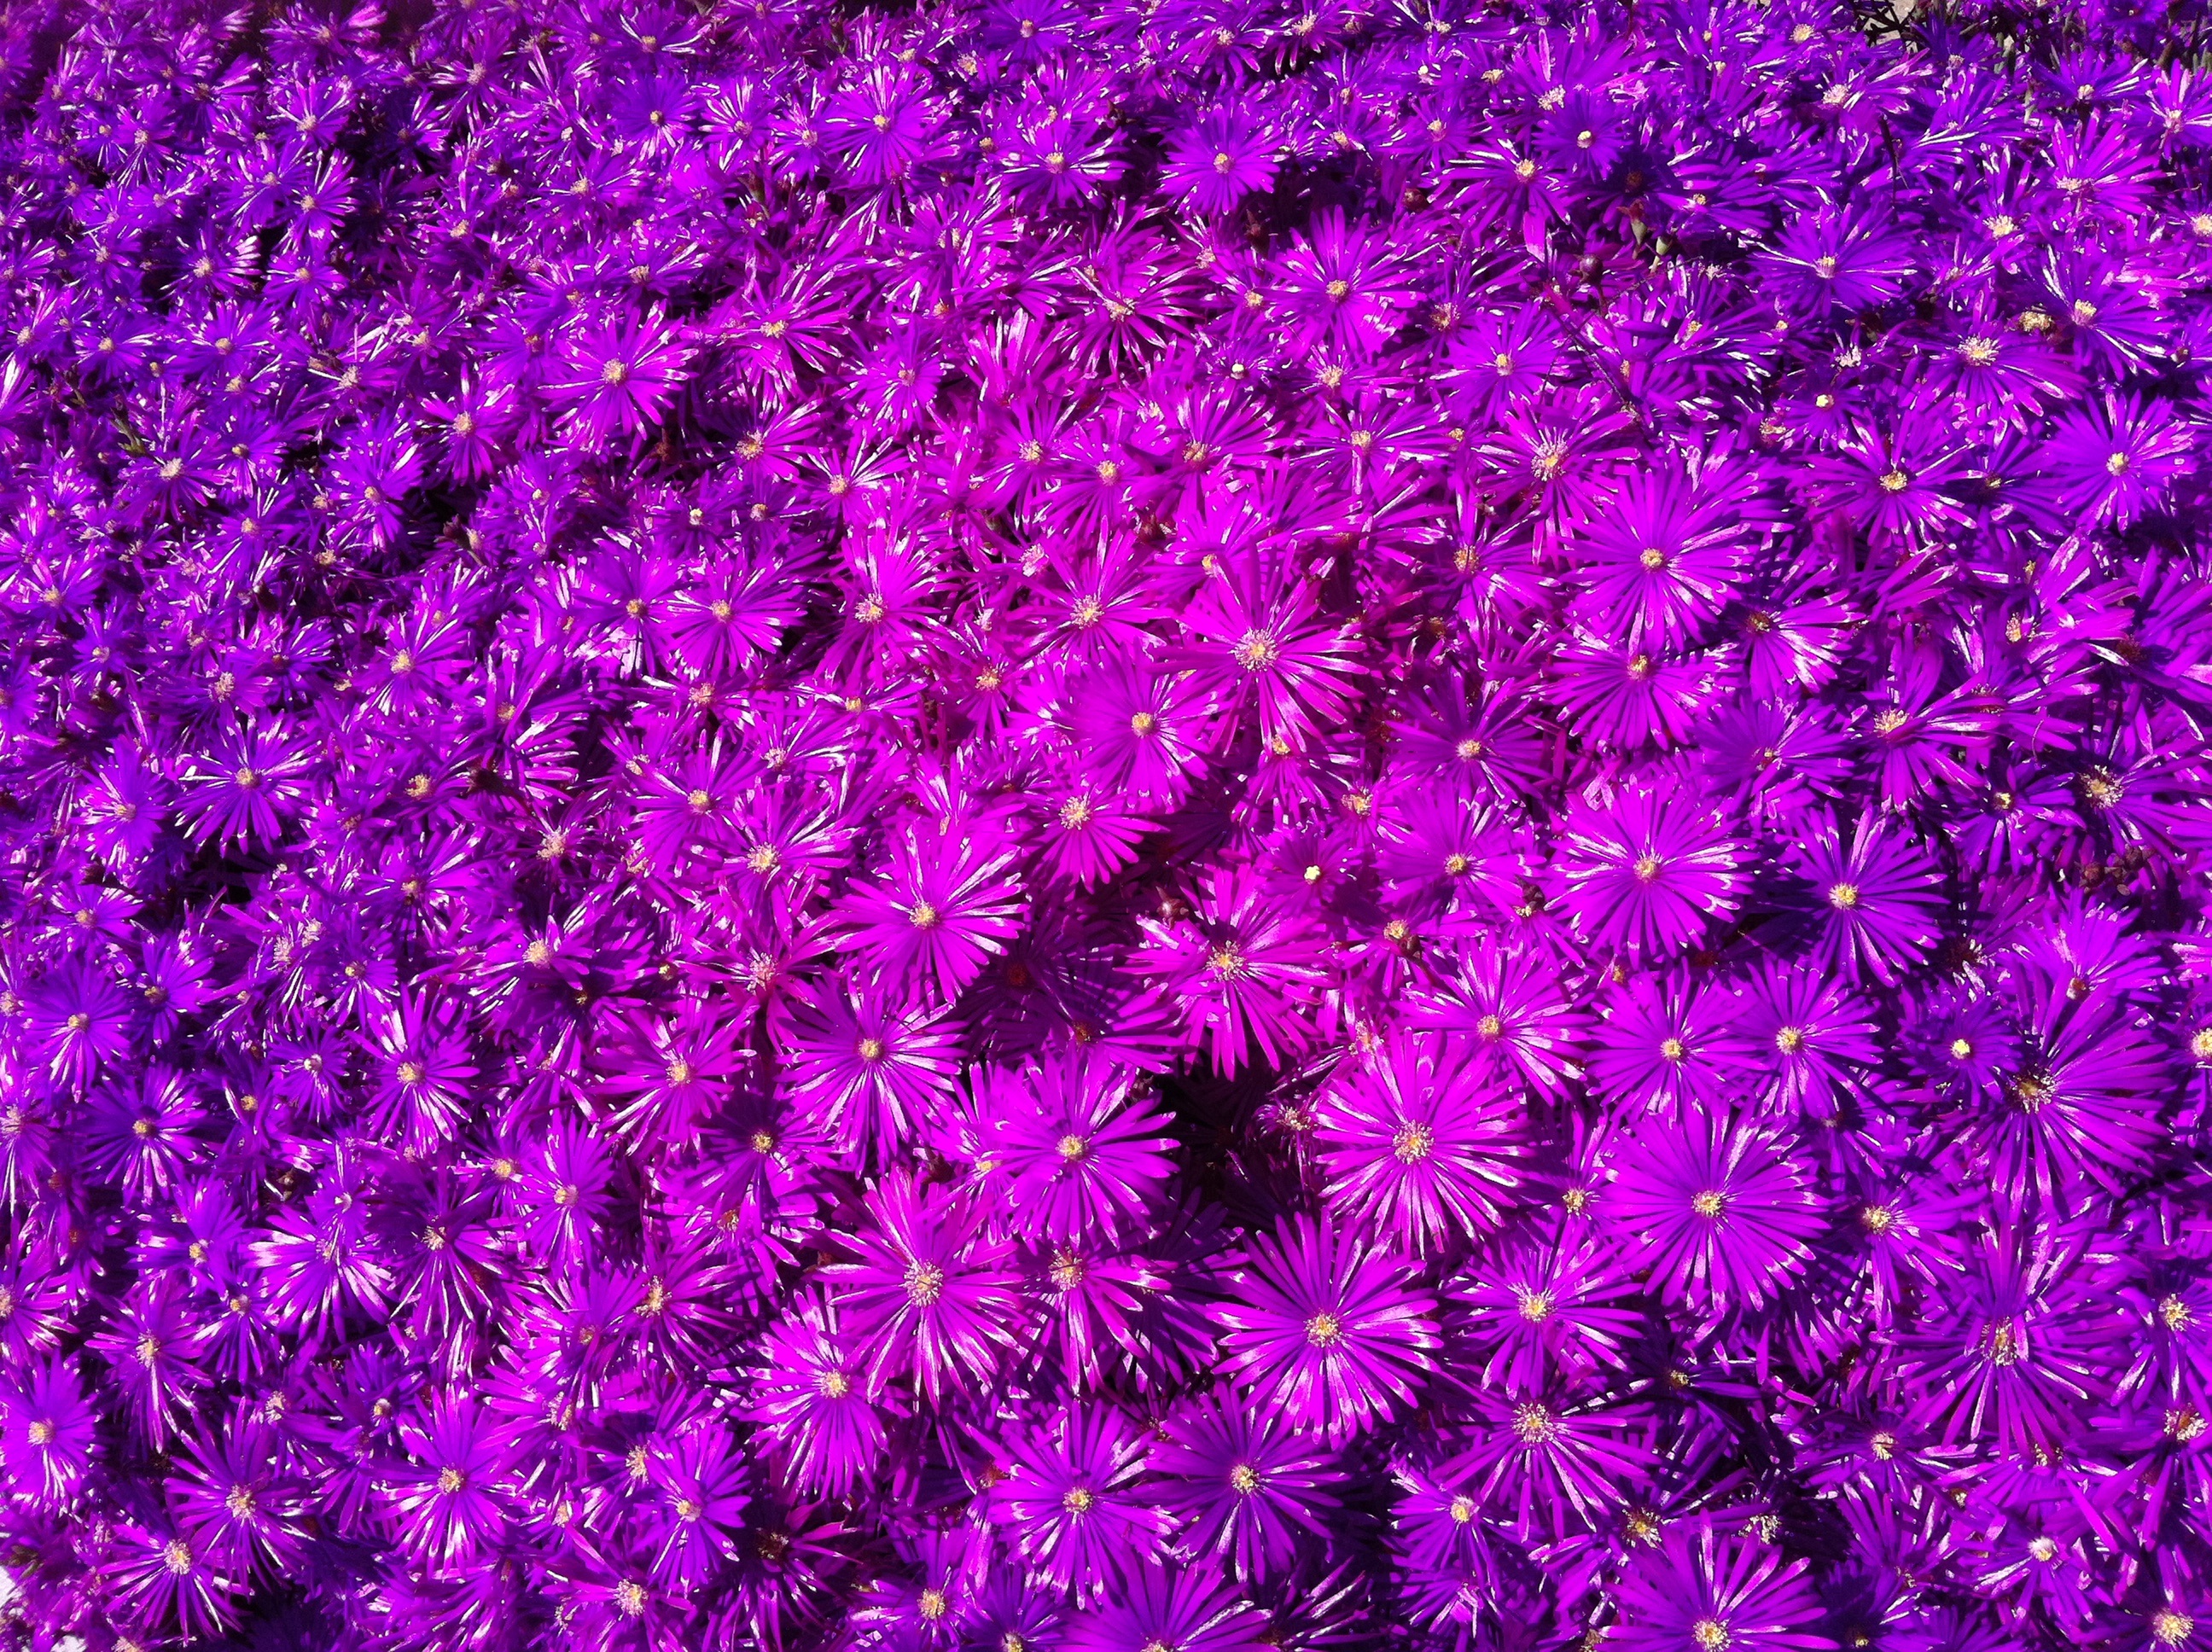
plant, flower, purple, spring, flora, lavender, wildflower, aster, flowering plant, daisy family, ice plant, annual plant, land plant, english lavender